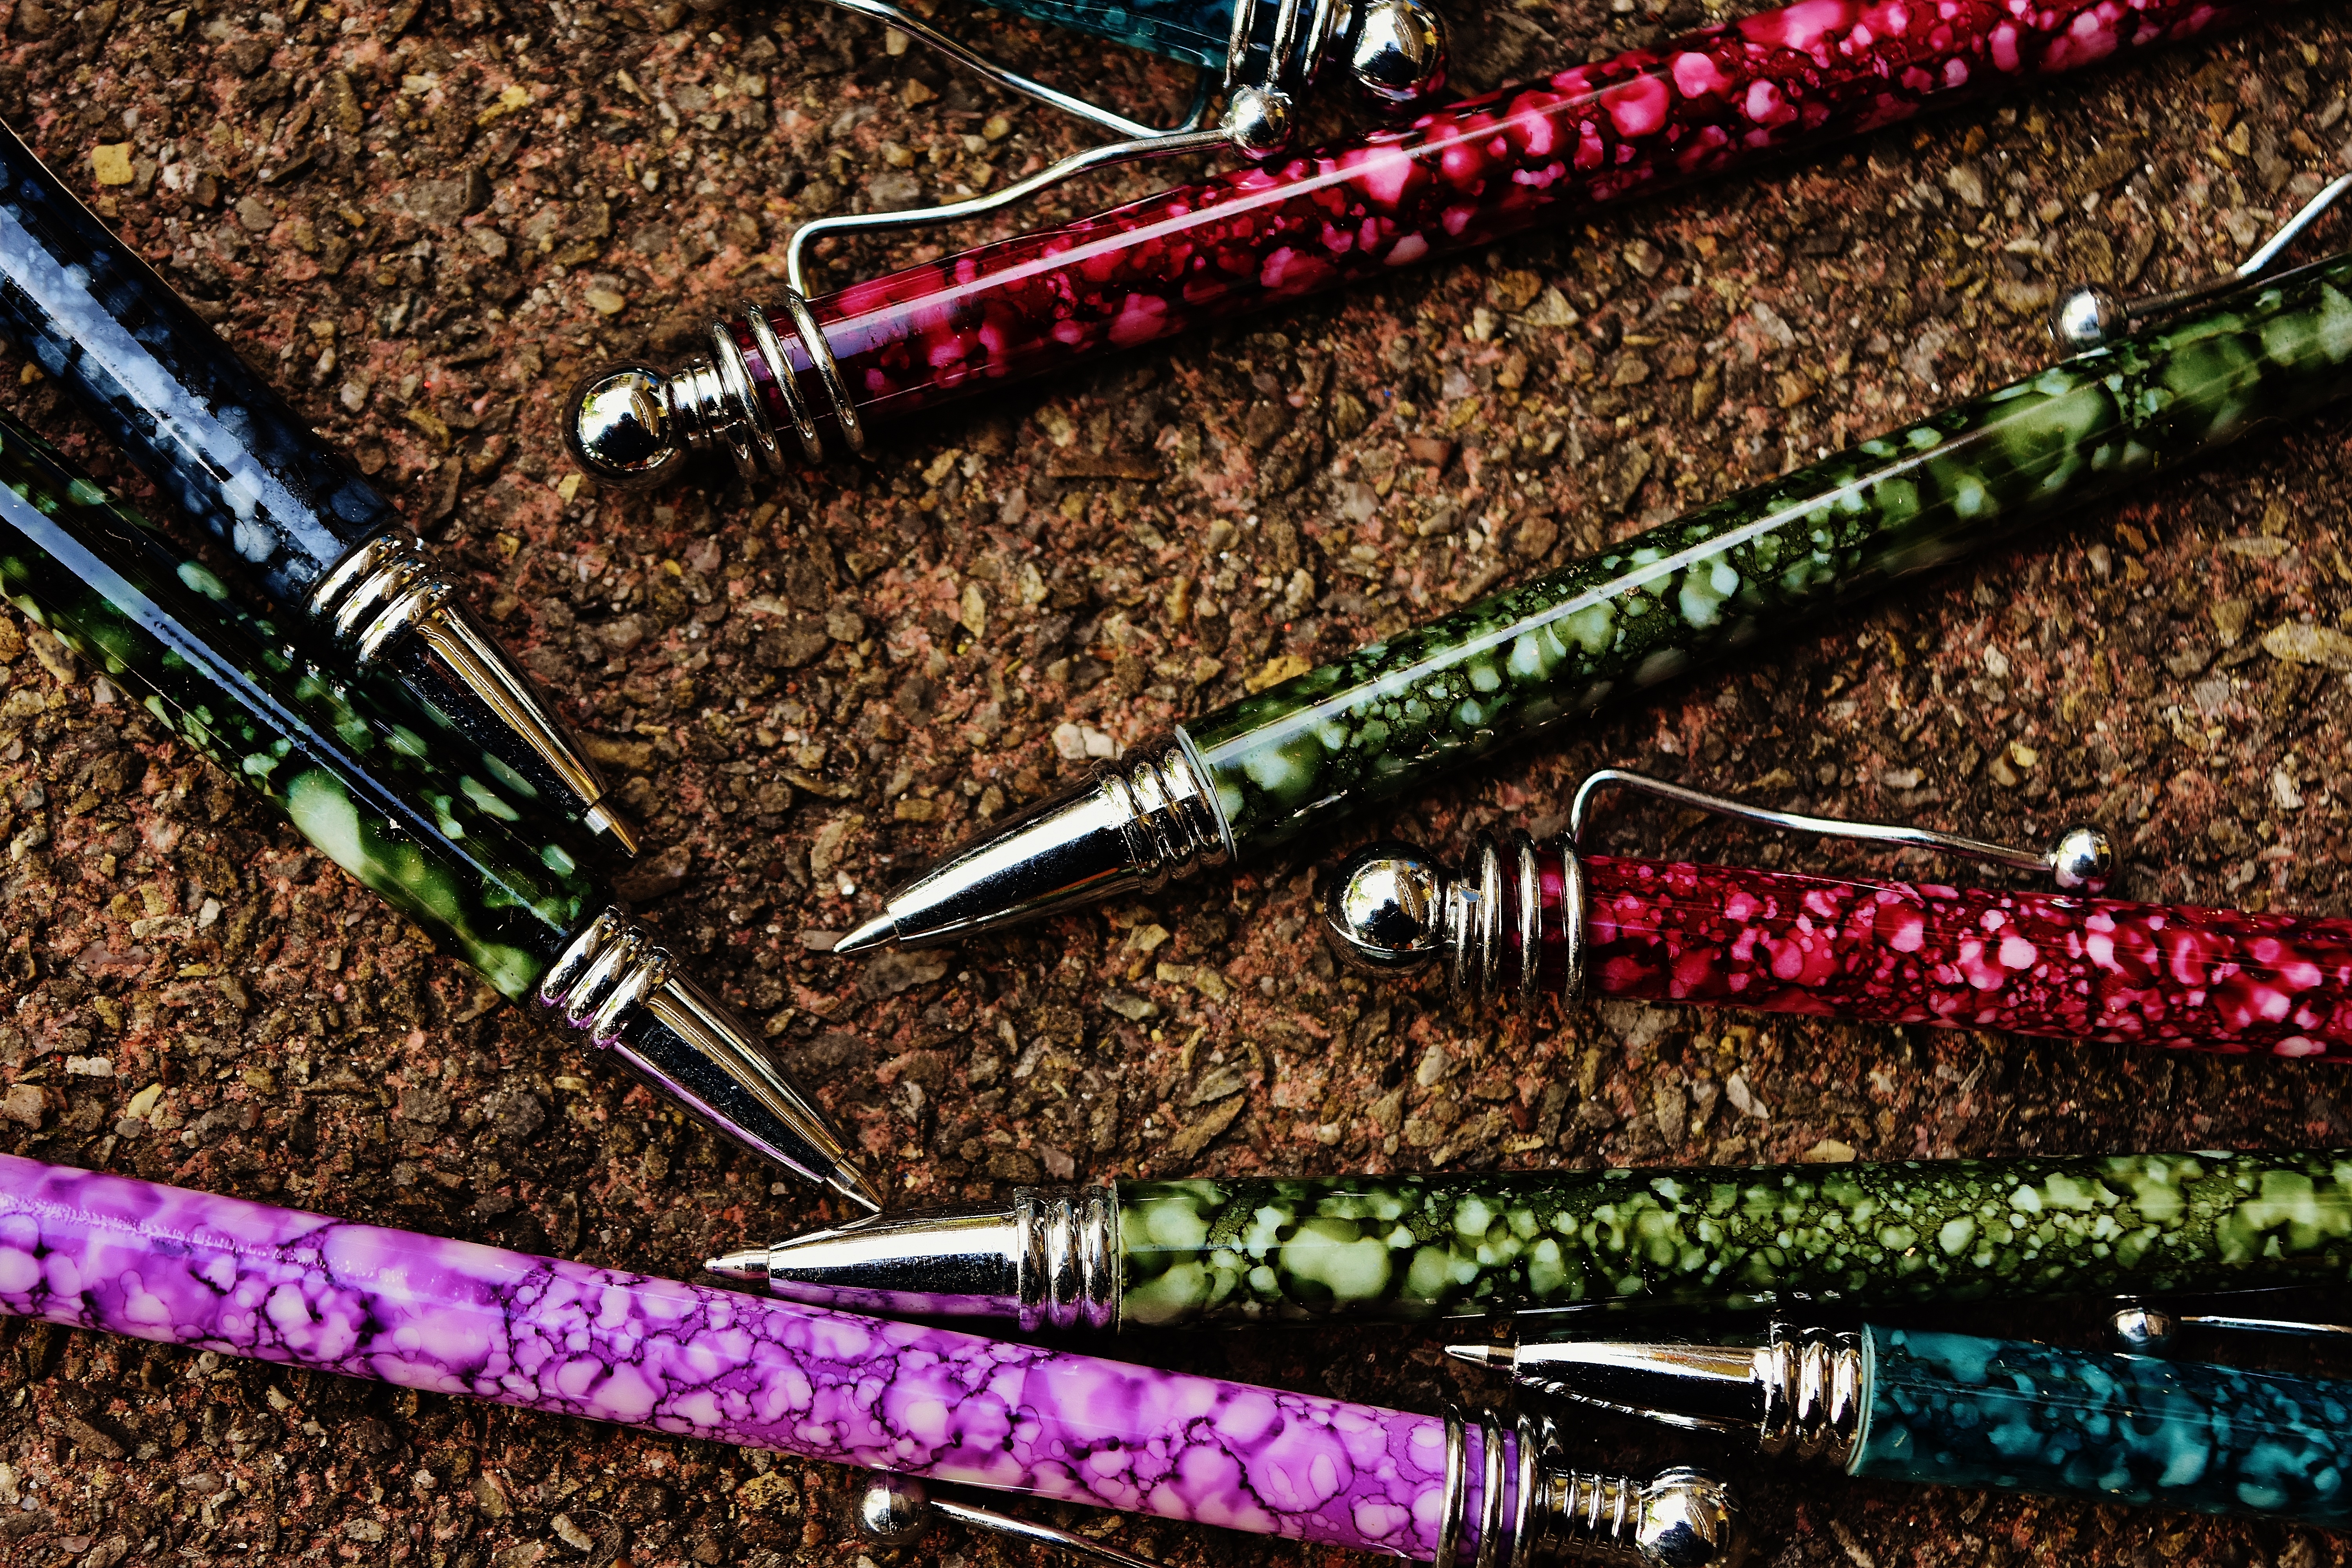
pen, color, office, colorful, writing implement, stationery, notes, leave, office accessories, office supplies, coolie, marker pen, cue stick